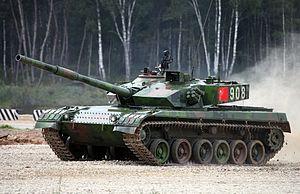
Le biathlon de chars de combat est une compétition militaire créée par les Forces armées de la Fédération de Russie en 2013. C'est une des épreuves des Jeux militaires internationaux. Il se fonde sur l'entraînement complexe des équipages de chars d'assaut, y compris leurs compétences de franchissement sur terrain accidenté combinées avec la capacité de fournir un tir précis et rapide tout en effectuant des manœuvres.